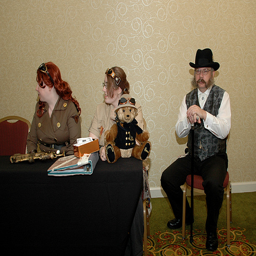
three people sitting in chairs and a teddy bear
People in costume sitting down at table looking away
Three people are sitting near the stuffed bear on the table.
A man sitting beside two women at a table that has a dressed teddy bear sitting on it.
A few people are in their outfits, sitting a table with a bear.